Izatha austera

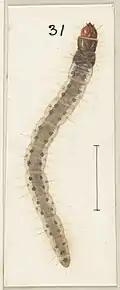
Larva

"I. austera" was first described, as "Semiocosma austera", by Edward Meyrick in 1883, in brief, and again in greater detail in 1884. Meyrick used two specimens collected in the Botanic Garden and forest in Wellington in January. In 1915 Meyrick placed this species in the genus "Izatha". George Hudson discussed and illustrated this species in 1928. The lectotype specimen is held at the Natural History Museum, London.